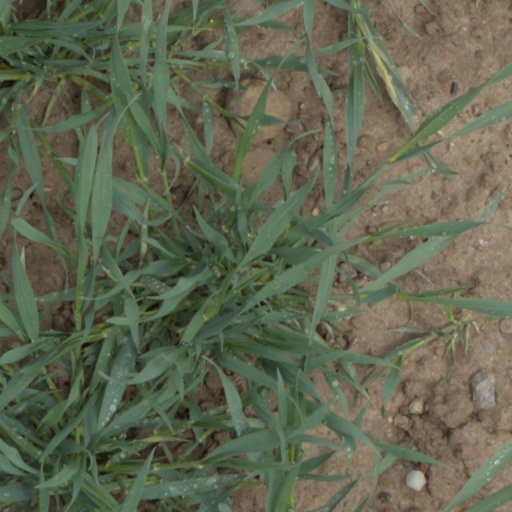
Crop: wheat